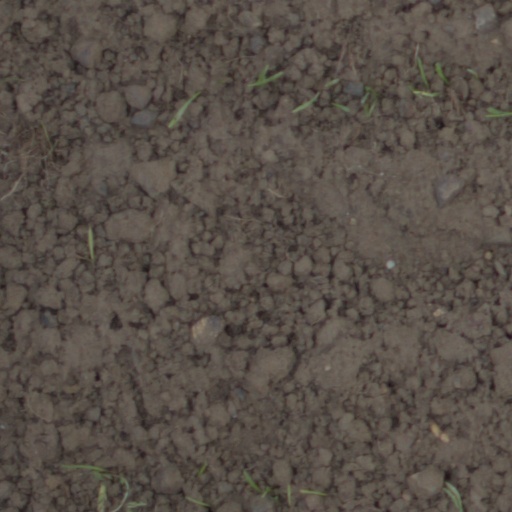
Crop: wheat